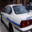
Label: automobile